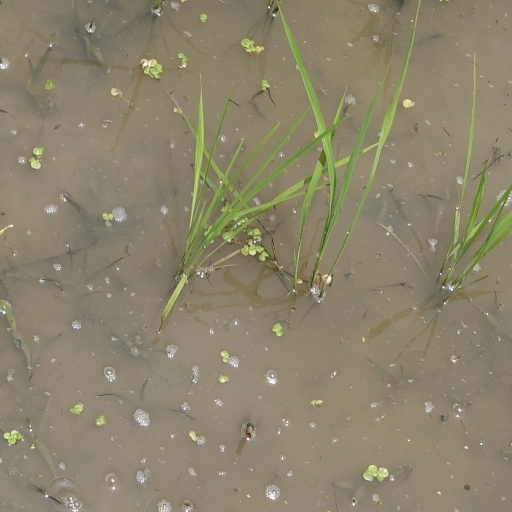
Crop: rice